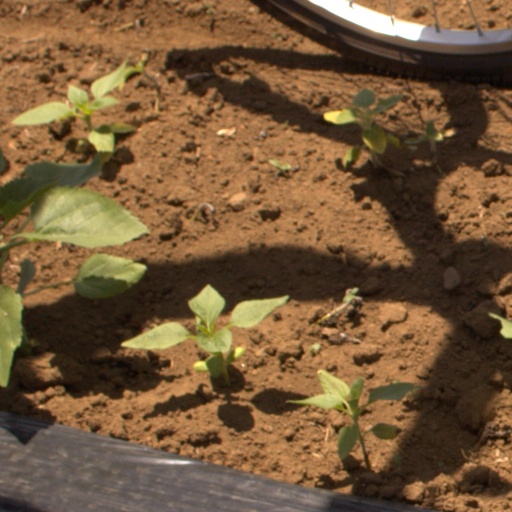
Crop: Jerusalem artichoke